Happy Marriage!?

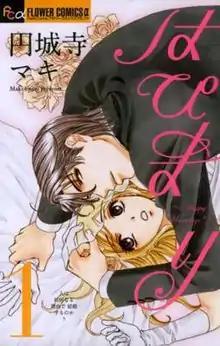
Cover of the first manga volume

is a Japanese manga series written and illustrated by Maki Enjōji. It began serialization in Shogakukan's josei magazine "Petit Comic" on June 14, 2009 and ran until September 23, 2012. It is completed in 10 volumes. It has been published in French by Kazé and in German by Tokyopop. Viz Media has licensed the English version, which was released on August 6, 2013.